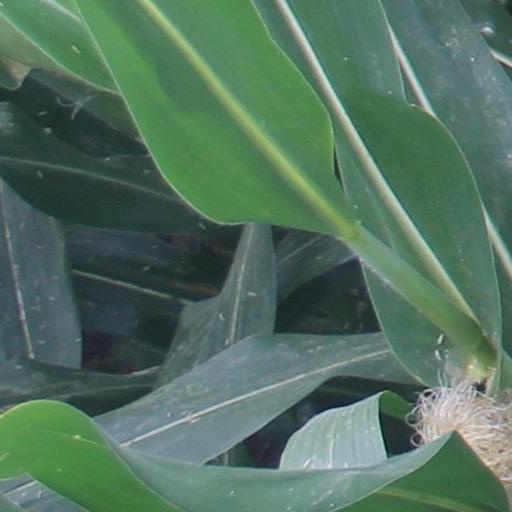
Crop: maize; corn